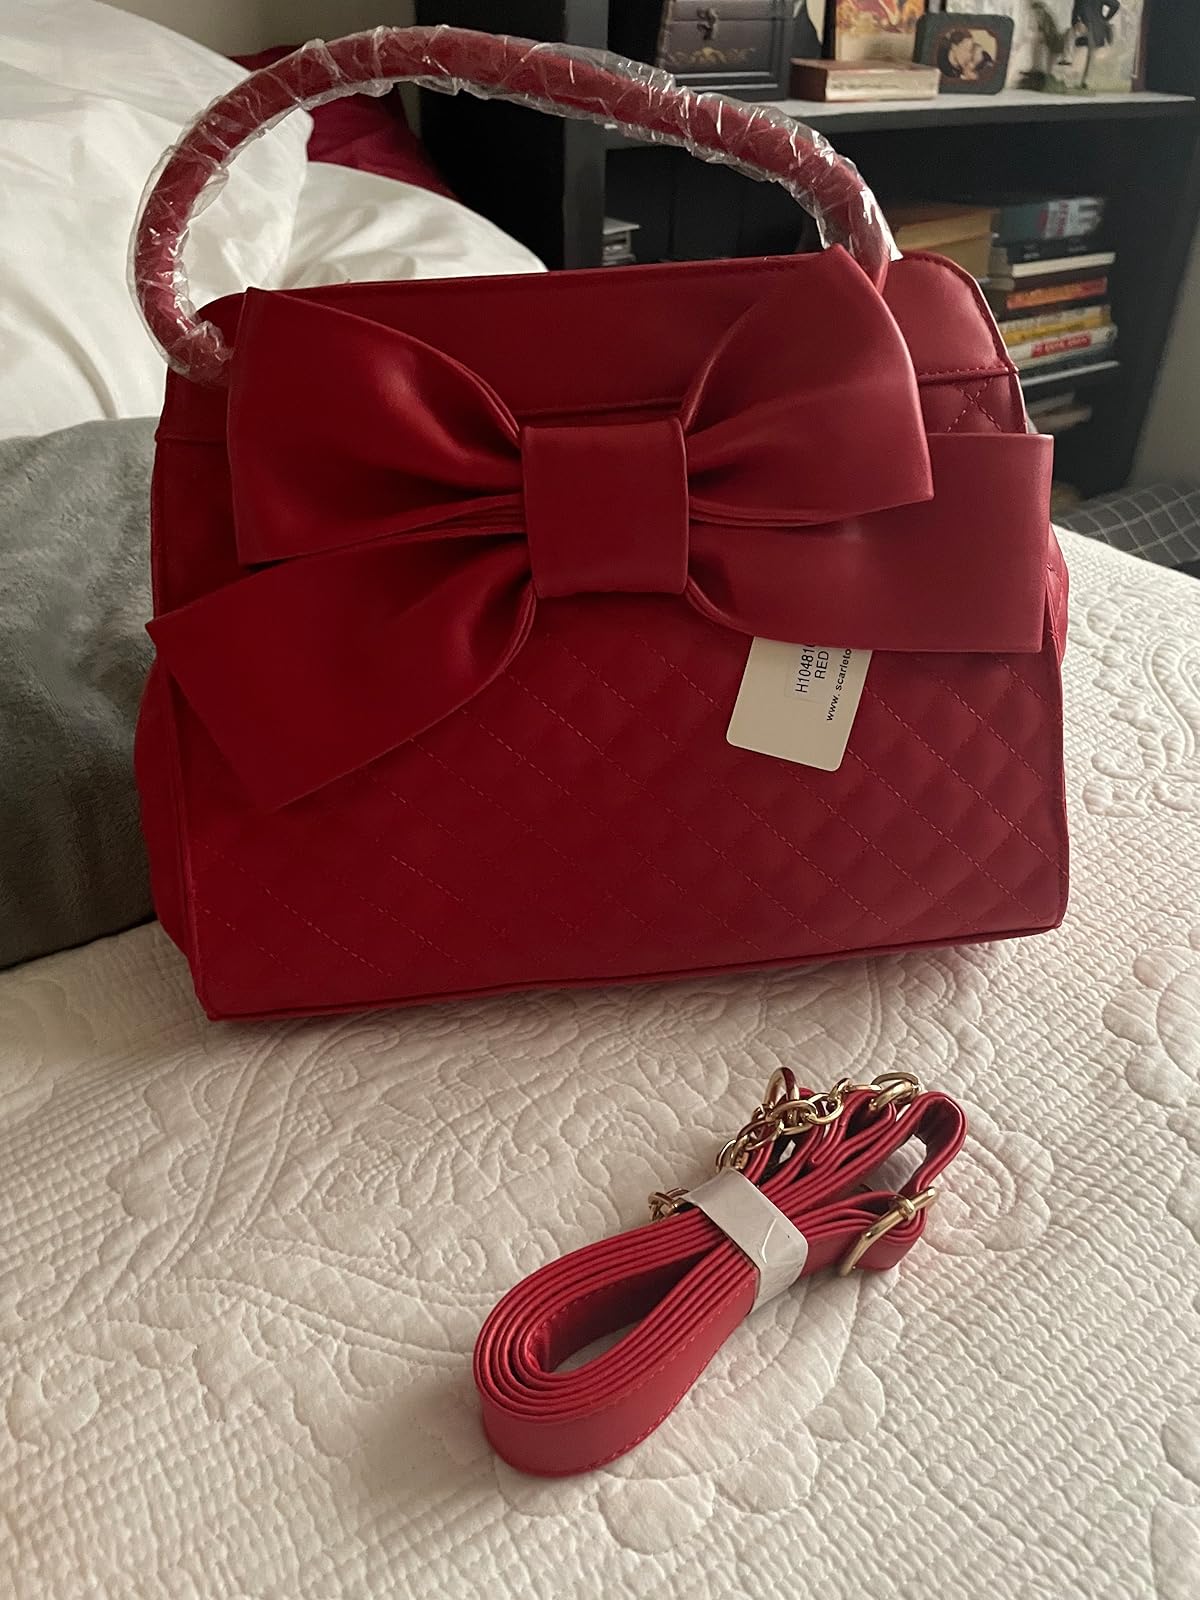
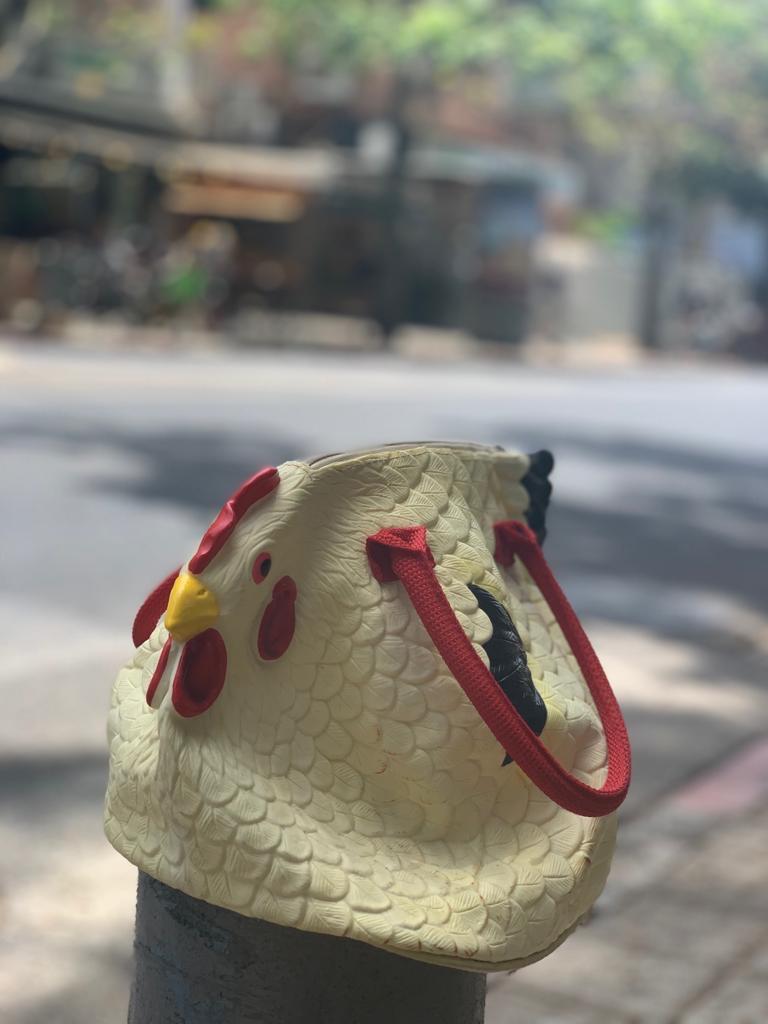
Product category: accessories_handbag
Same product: no